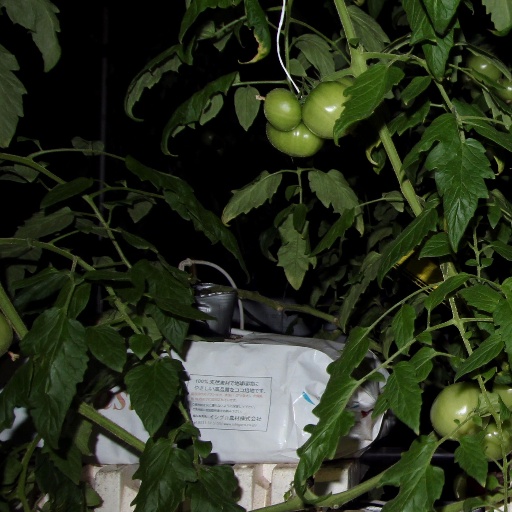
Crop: tomato